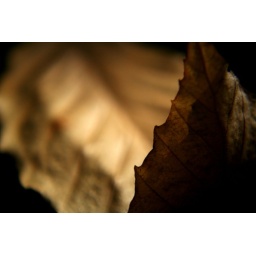
There's a tree in my backyard that has grown a little water pot. This leaf was floating in it.